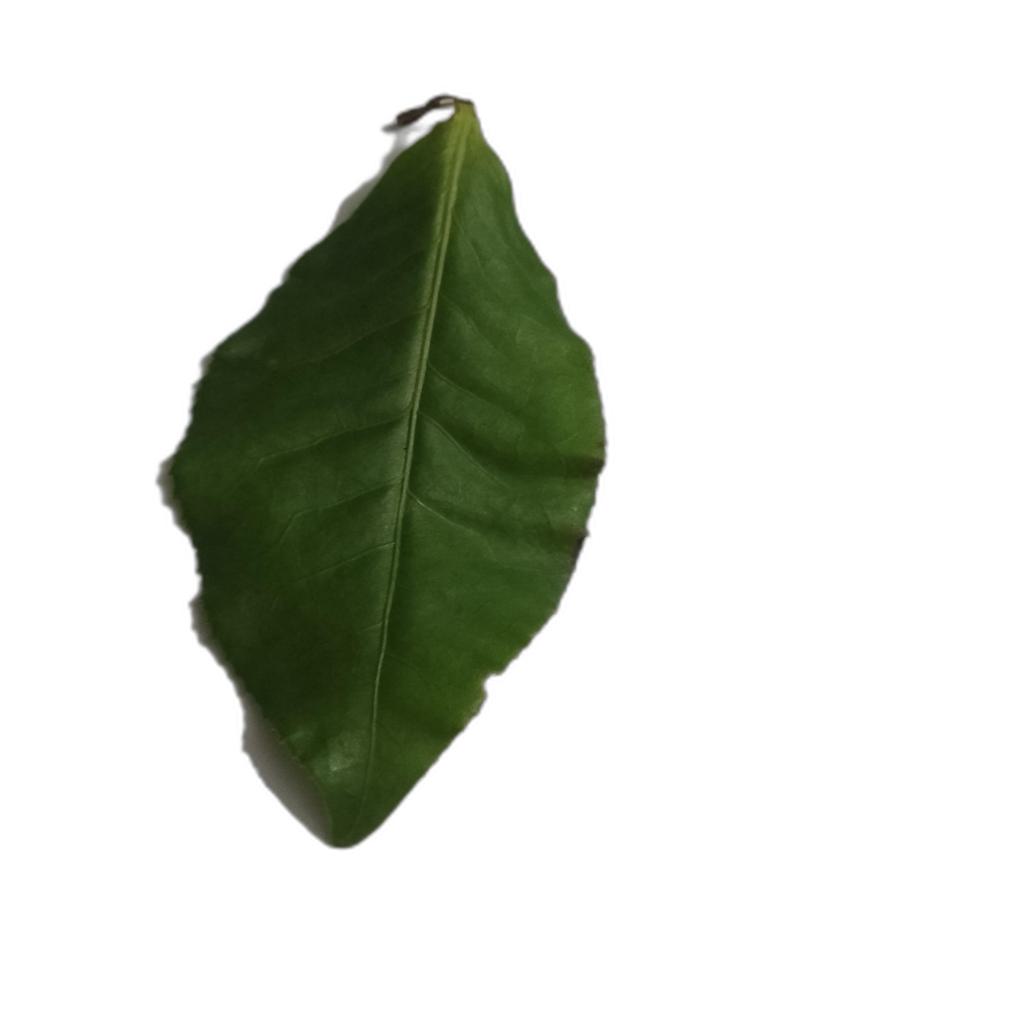
Label: Healthy